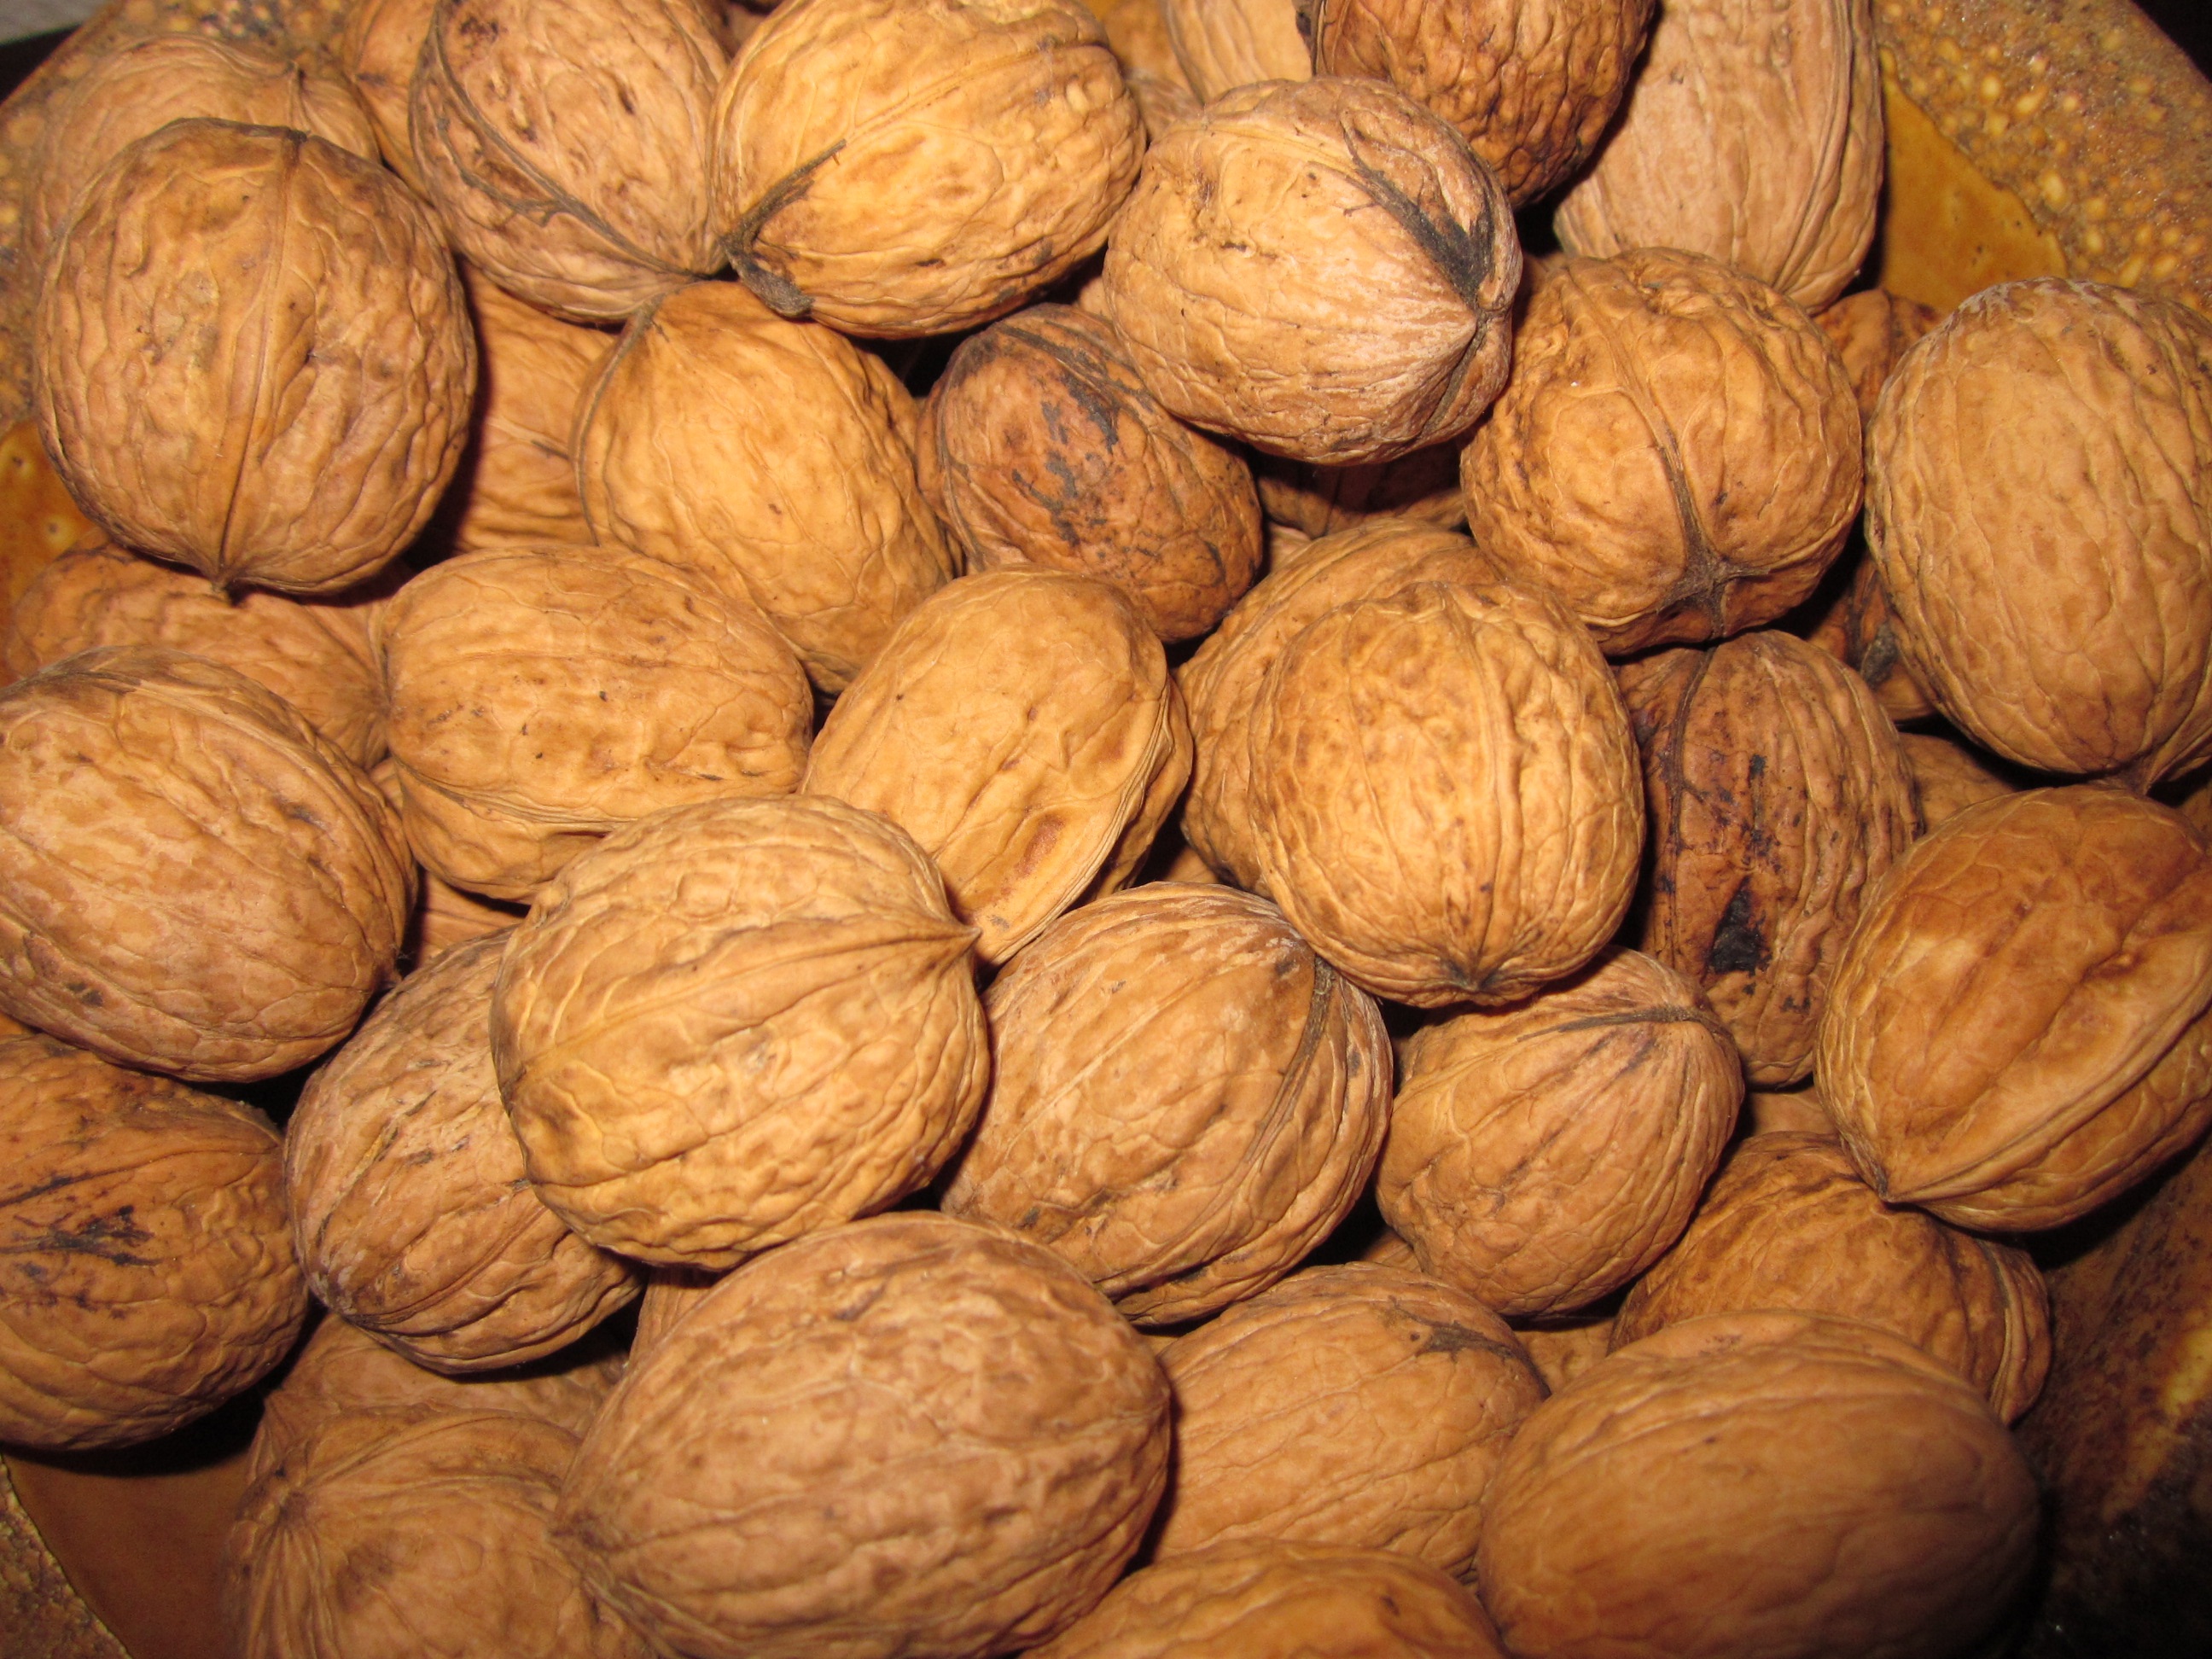
open, winter, tool, decoration, food, hammer, produce, brown, crack, nut, dried, christmas, healthy, snack, eat, delicious, walnut, bake, christmas decoration, christmas time, nuts, fruit bowl, tasty, advent wreath, santa claus, christmas motif, hazelnut, walnuts, christmas eve, hazelnuts, roasted, nutcracker, nutshells, nut mix, breaking up, nuts seeds, tree nuts, crack nuts